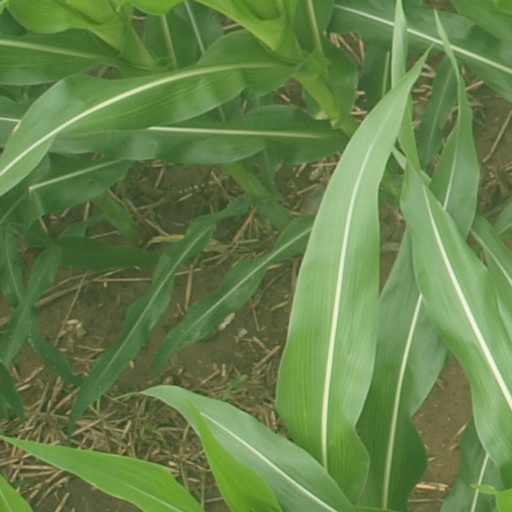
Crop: maize; corn